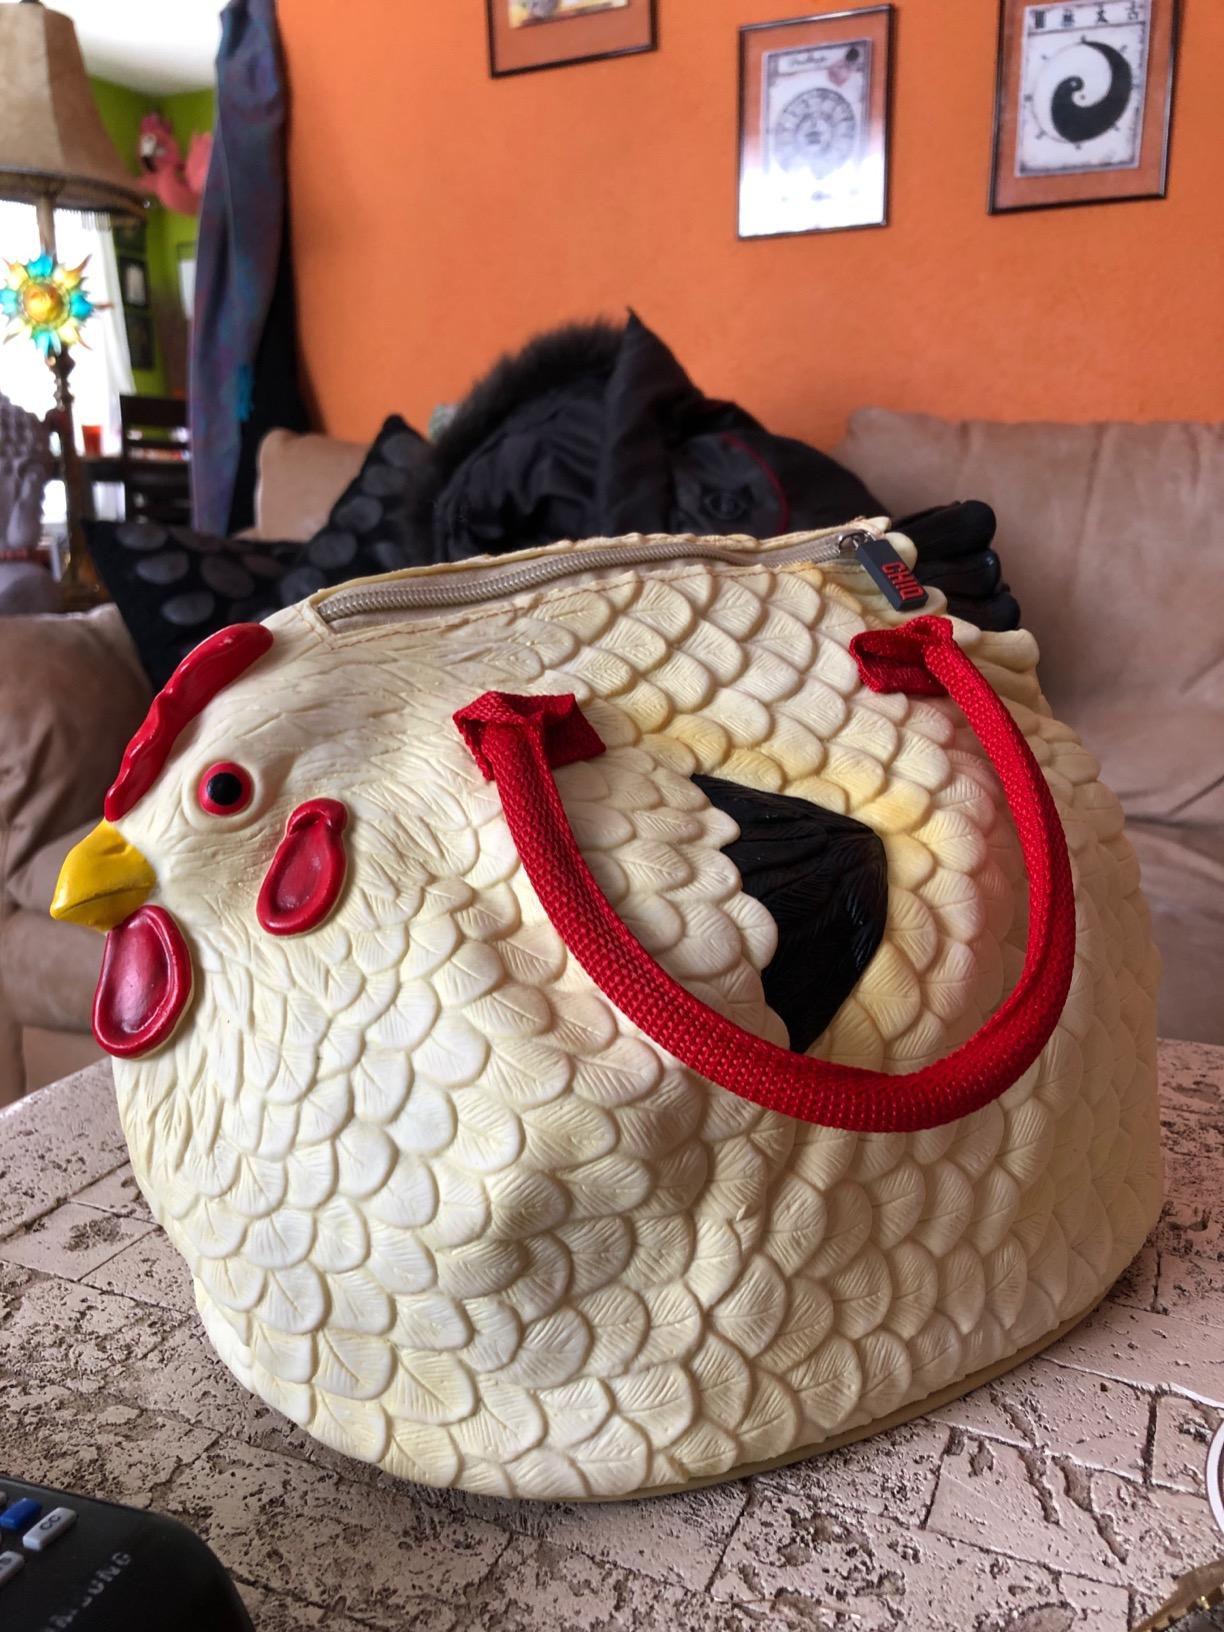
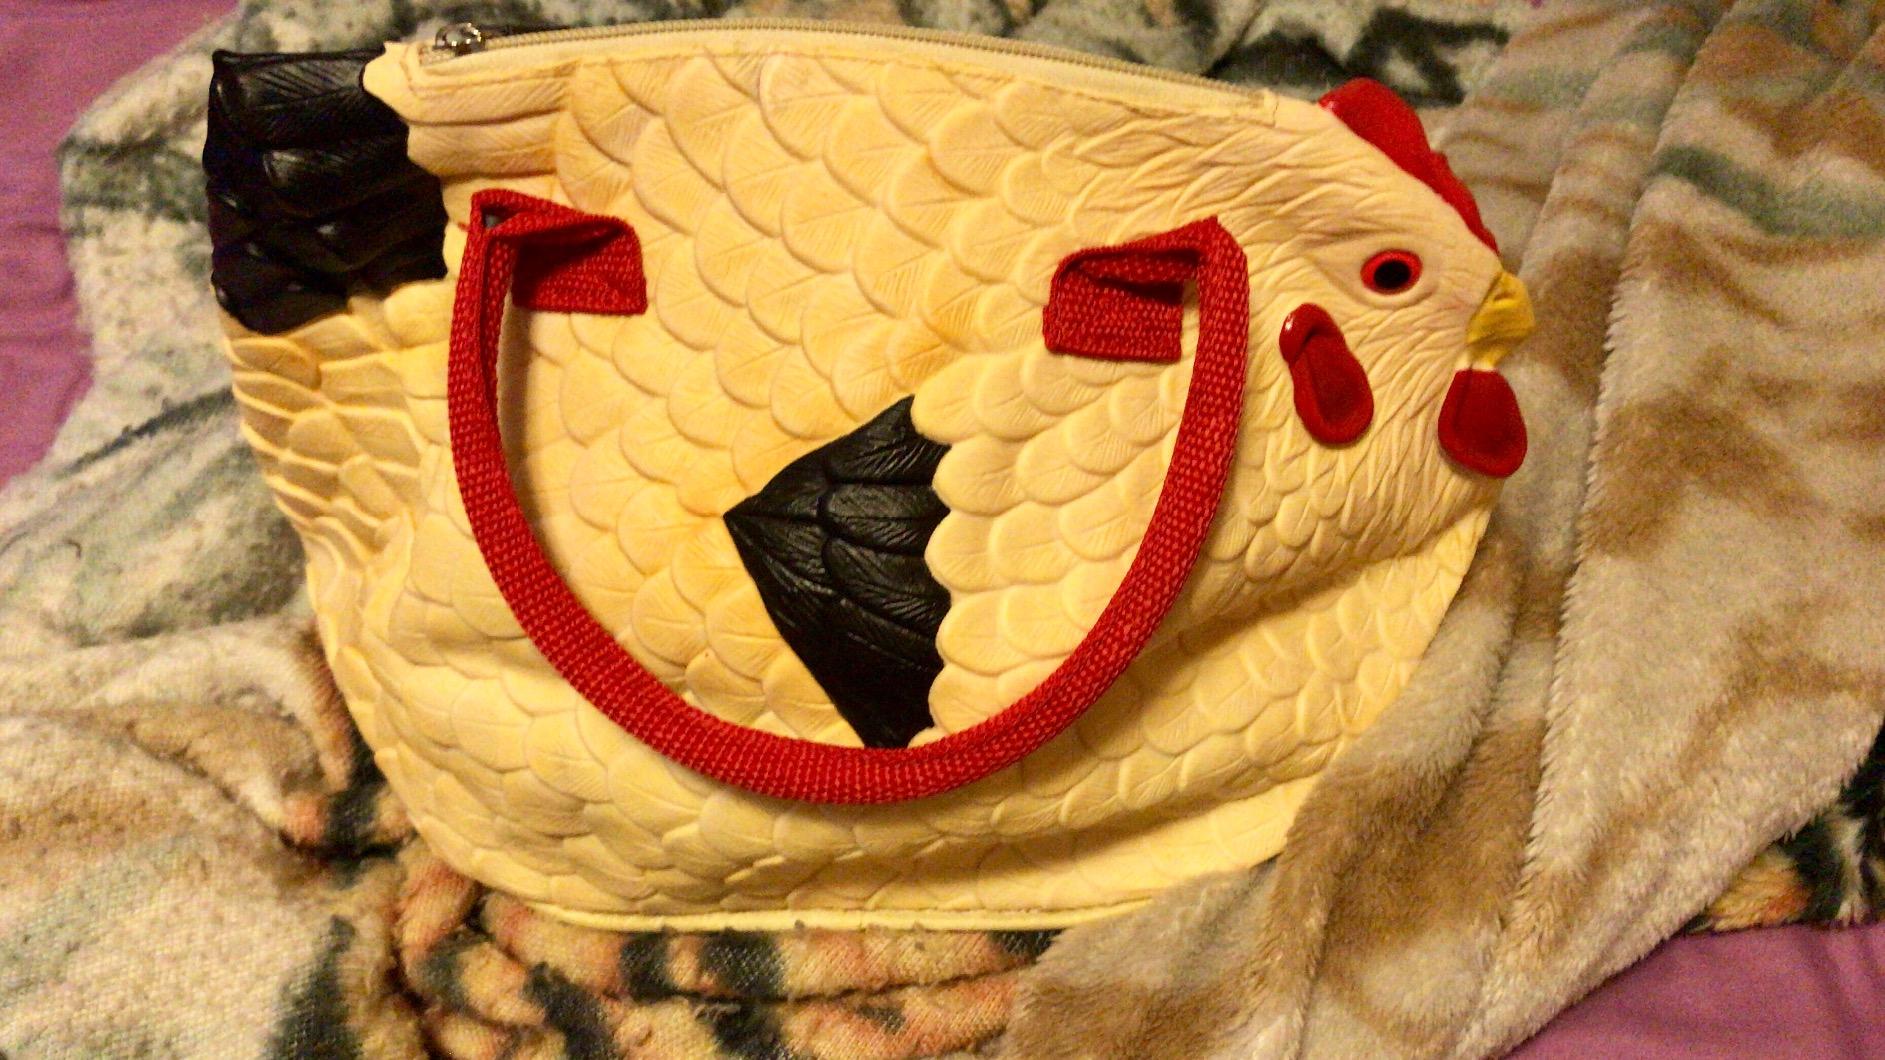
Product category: accessories_handbag
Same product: yes